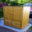
Label: wardrobe